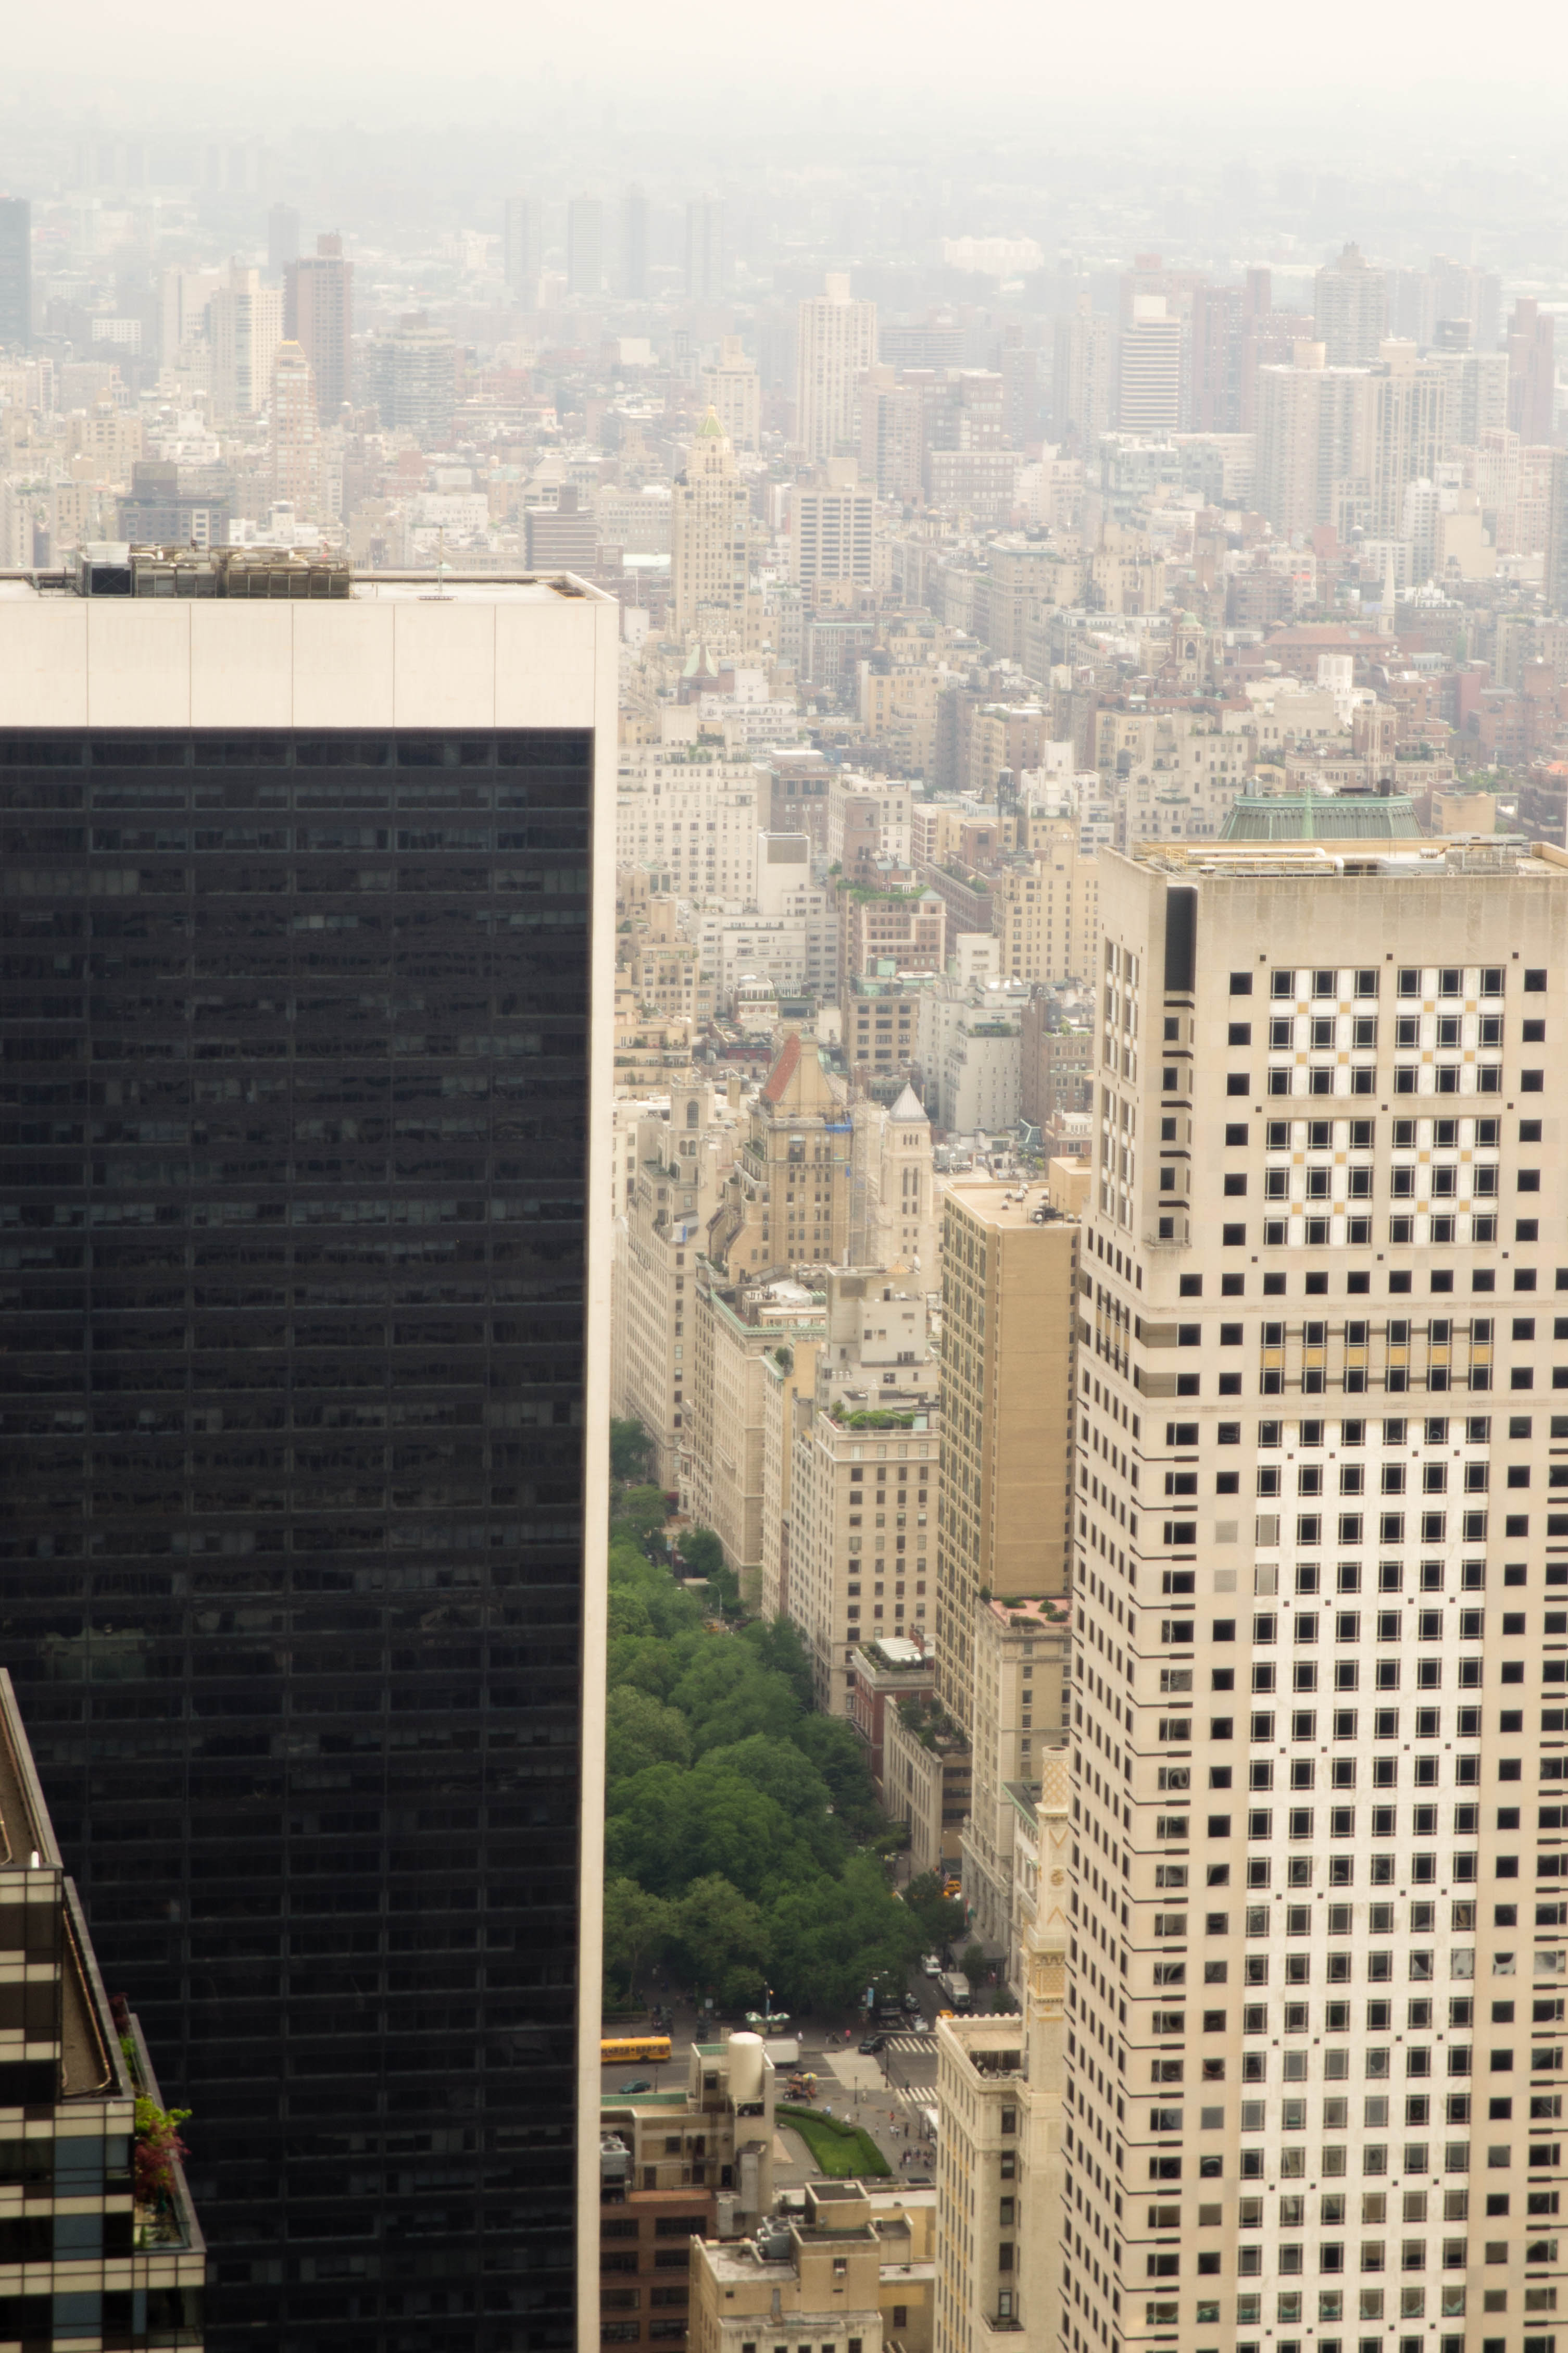
architecture, skyline, city, skyscraper, cityscape, downtown, tower, landmark, facade, tower block, metropolis, condominium, neighbourhood, aerial photography, urban area, residential area, atmospheric phenomenon, human settlement, metropolitan area